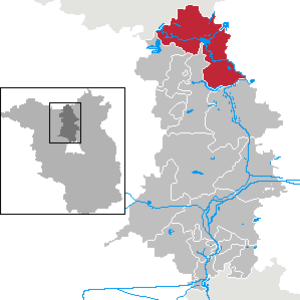
Fürstenberg/Havel
Kort
Fürstenberg er en by i landkreis Oberhavel i den den tyske delstat Brandenburg.